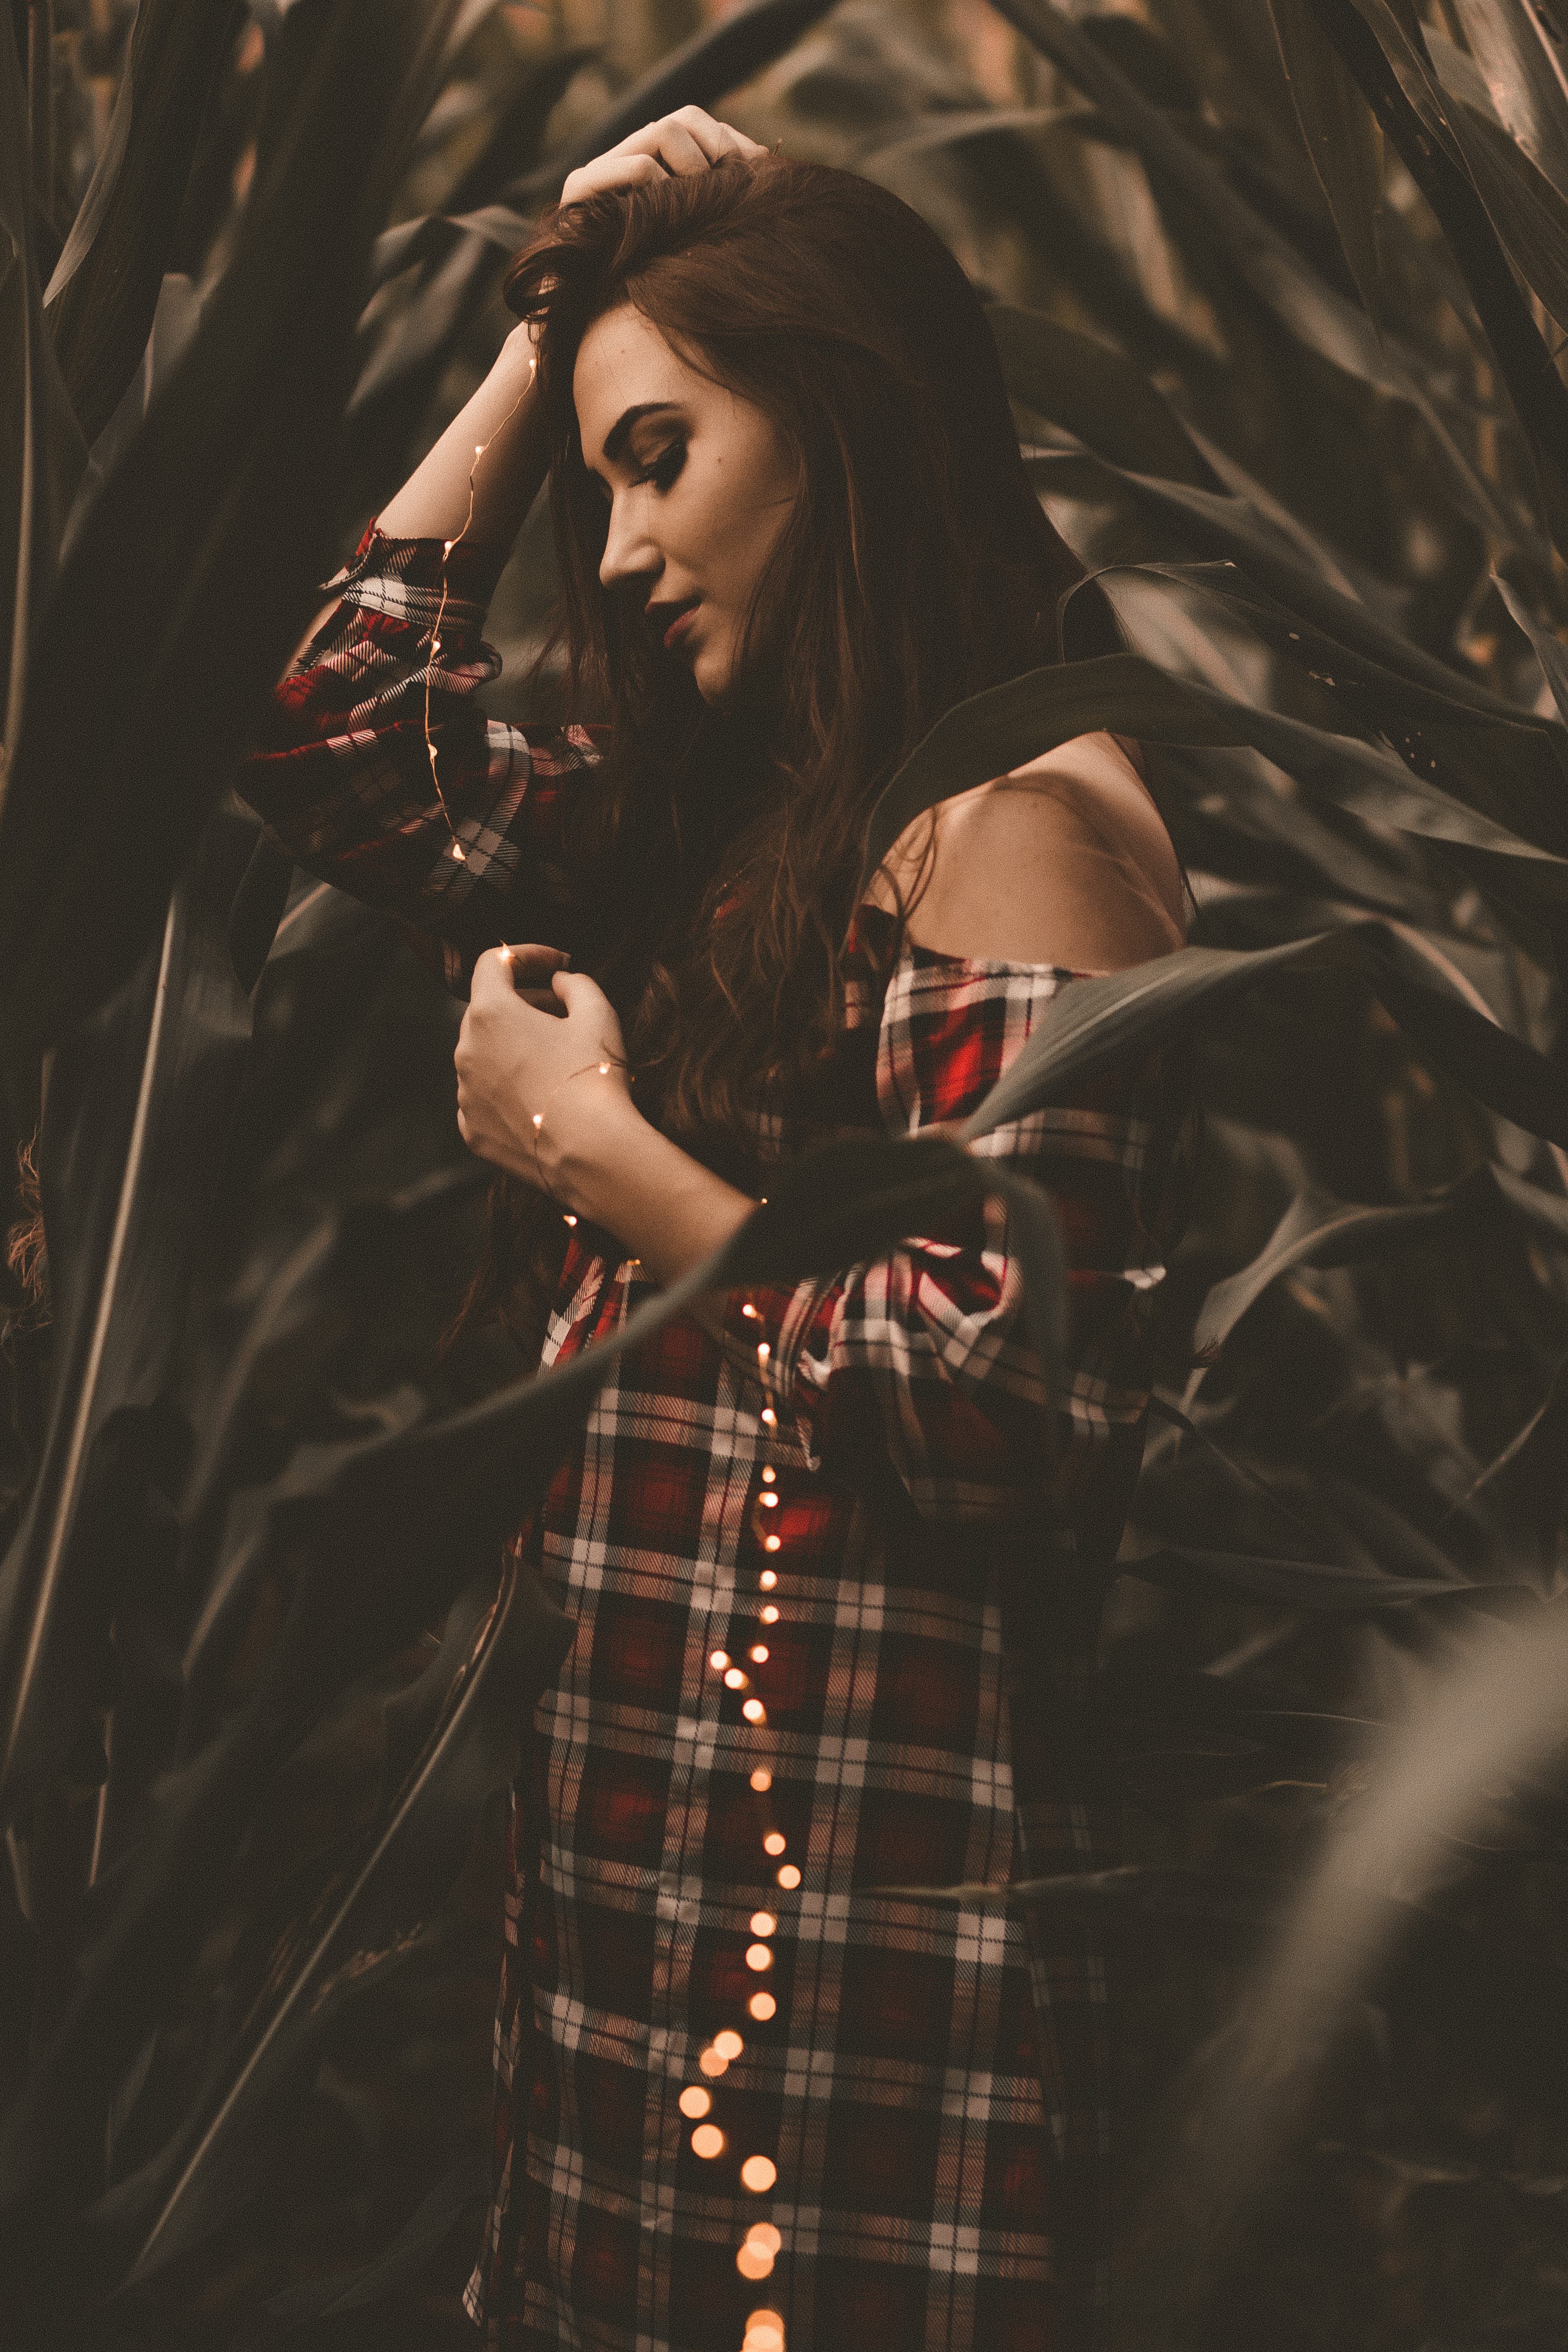
person, woman, photography, female, brunette, portrait, model, spring, darkness, fashion, clothing, black, lady, hairstyle, caucasian, singing, beauty, photo shoot